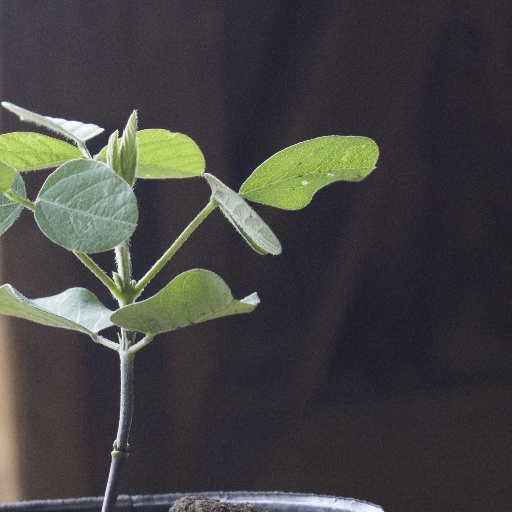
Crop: soybean